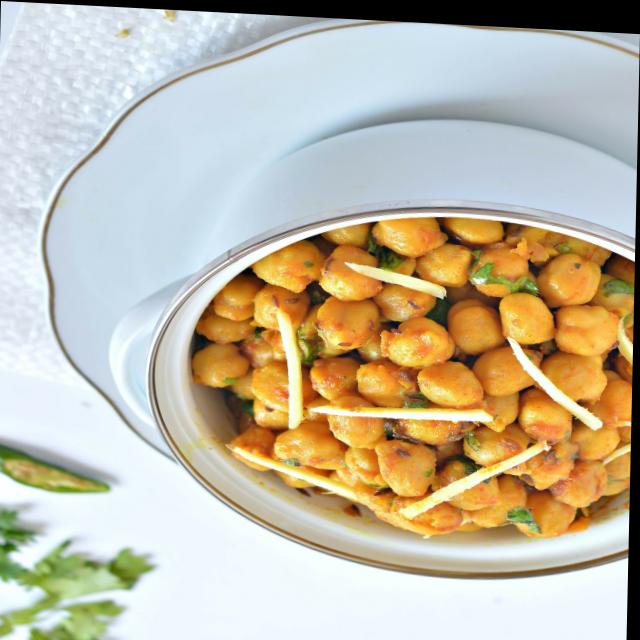
Dish: chole